Diggerland

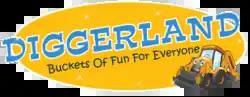
Diggerland UK logo

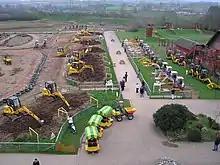
Diggerland in Devon

Diggerland is a chain of theme parks where members of the public can operate heavy machinery such as diggers and JCBs. There are four theme parks in England, and one in the United States. Diggerland is part of the H.E Services Group and Allsafety Limited.